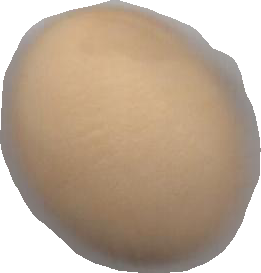
Variety: Grobogan